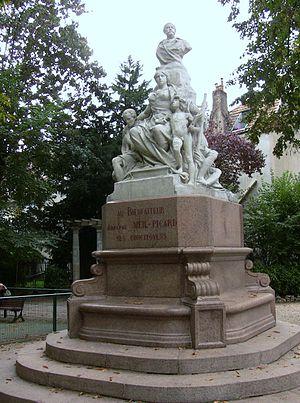
Statue de Adolphe Veil-Picard, située place Granvelle à Besançon (Doubs, France) ""Au bienfaiteur Adolphe Veil-Picard ses concitoyens"""
Besançon est riche des nombreuses fontaines et sculptures réparties dans différents quartiers de la ville. Aux sculptures décoratives et commémoratives s'ajoutent les fontaines dont les plus anciennes ont perdu leur rôle social pour devenir ornementales. Des cadrans solaires, fresques et trompe-l'œil décorent aujourd'hui façades et fenêtres.
Le cimetière juif ou cimetière israélite de Besançon est un cimetière dédié aux Juifs situé dans la ville de Besançon, en Bourgogne-Franche-Comté. Il s'agit d'un des deux seuls sites entièrement consacrés à l'inhumation de la communauté juive dans la région, et l'un des rares de France pour une ville de cette taille. Il fait suite à un autre cimetière bien plus ancien situé auparavant dans le lieu-dit de Calmoutier, mais qui fut vendu par la Municipalité au XVᵉ siècle et probablement détruit à la suite de l'expulsion des Juifs de la ville.
L'immigration à Besançon est l'installation à Besançon de personnes appelées « immigrés », n'étant pas né dans la ville ou ses environs. Aujourd'hui, cela fait référence aux individus n'ayant pas — le plus souvent — la nationalité française et venant d'un autre pays que la France. Les premiers immigrants furent les Séquanes, suivis des Romains qui envahirent la région avant que la ville ne soit rattachée au royaume franc. Cependant, les premiers vrais migrants furent les Juifs, qui s'installèrent dans la capitale comtoise à partir du Moyen Âge et jusqu'au XIXᵉ siècle.
Alfred Boucher, né le 23 septembre 1850 à Bouy-sur-Orvin et mort à Aix-les-Bains le 18 août 1934, est un sculpteur et peintre français. Il jouit de son vivant d'une grande reconnaissance et obtint de nombreuses commandes publiques. Il fut le professeur de Camille Claudel et le fondateur de la cité d'artistes La Ruche à Paris.
Les débuts de l'histoire des Juifs à Besançon remontent au Moyen Âge, période durant laquelle les Juifs s'installent dans la ville attirés par son activité de place commerciale. La communauté est fondée à la fin du XIVᵉ siècle et, en raison de son statut de cité impériale, Besançon reste l'un des seuls territoires de la France actuelle à tolérer les Juifs après leur expulsion du royaume de France en 1394. La communauté est néanmoins expulsée à son tour de Besançon au milieu du XVᵉ siècle. Les Juifs font un timide retour dans la ville au XVIIIᵉ siècle mais ce n'est qu'après la Révolution française, qui les émancipe, que leur situation dans la capitale comtoise se stabilise. Même si la communauté juive ne dépasse jamais les 2 000 personnes sauf à la veille de la Seconde Guerre mondiale, elle connaît une grande réussite économique durant la révolution industrielle à la fin du XIXᵉ siècle, quand les Lipmann fondent Lip, marque de l'horlogerie qui devient ensuite l'un des moteurs économiques de la région et reste associée au nom de la ville.